Film festival

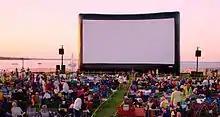
Traverse City Film Festival and their giant inflatable movie screen.

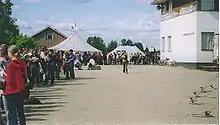
A queue to the 1999 Belgian-French film "Rosetta" at the Midnight Sun Film Festival in Sodankylä, Finland, in 2005.

The "Big Five" film festivals are considered to be Venice, Cannes, Berlin, Toronto, and Sundance.